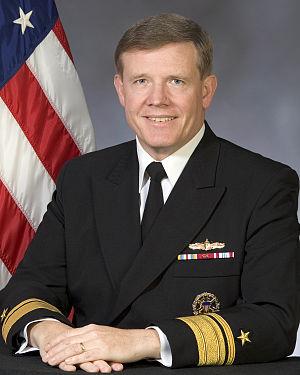
Le Military Sealift Command est le commandement du transport maritime militaire de l'United States Navy.